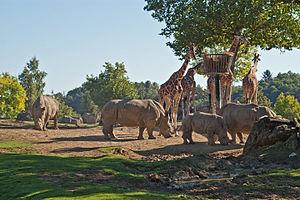
Le parc zoologique de Beauval est situé à Saint-Aignan-sur-Cher, dans le département de Loir-et-Cher, en France.Avec environs 5000 animaux et 400 espèces différentes, c'est le plus importants parcs zoologiques d'Europe.Le parc zoologique de Beauval fait partie du ""Top 15"" des parcs zoologiques mondiaux.The Beauval Zoo is located in Saint-Aignan-sur-Cher, in the department of Loir-et-Cher, France.With approximately 5,000 animals and 400 different species, it is the largest zoos in Europe.The Beauval Zoo is part of the ""Top 15"" zoos worldwid"
Le ZooParc de Beauval, plus couramment appelé le zoo de Beauval ou, plus simplement, Beauval, est un parc zoologique français situé à Saint-Aignan dans le département de Loir-et-Cher, en région Centre-Val de Loire. Il présente environ 3 000 animaux sur 40 hectares, ce qui constitue l'une des plus importantes collections animalières de France et d'Europe. Créé en 1980 par Françoise Delord, il est actuellement dirigé par son fils, Rodolphe Delord, et géré par sa famille, qui possède la majeure partie du capital.
Le tourisme en Centre-Val de Loire est dominé par la visite des châteaux de la Loire comme le montrent les chiffres de fréquentation. En 2013, sur les 8,9 millions de visiteurs recensés, plus de 4,3 millions se sont rendus dans l'un des 14 grands châteaux. Les trois quarts des entrées sont payantes avec une clientèle composée de touristes individuels à 80 % et de Français à 79 %. La part des étrangers est plus grande dans les châteaux, ceux-ci étant essentiellement originaires des pays voisins. 20 % des entrées se font au mois d'aout.